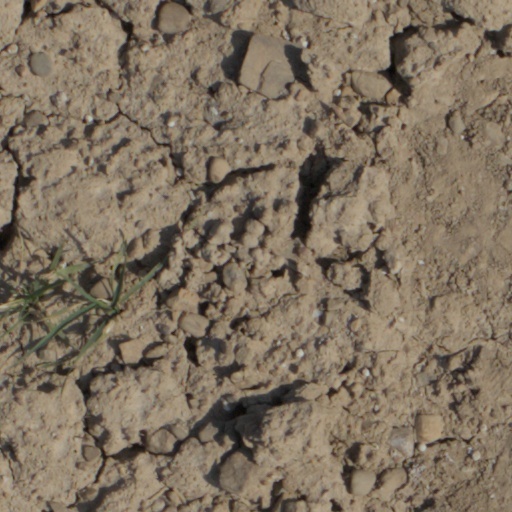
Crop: wheat